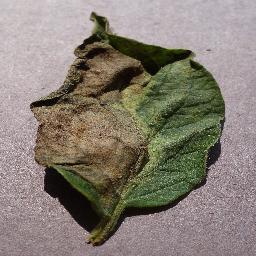
Label: Potato___Late_blight